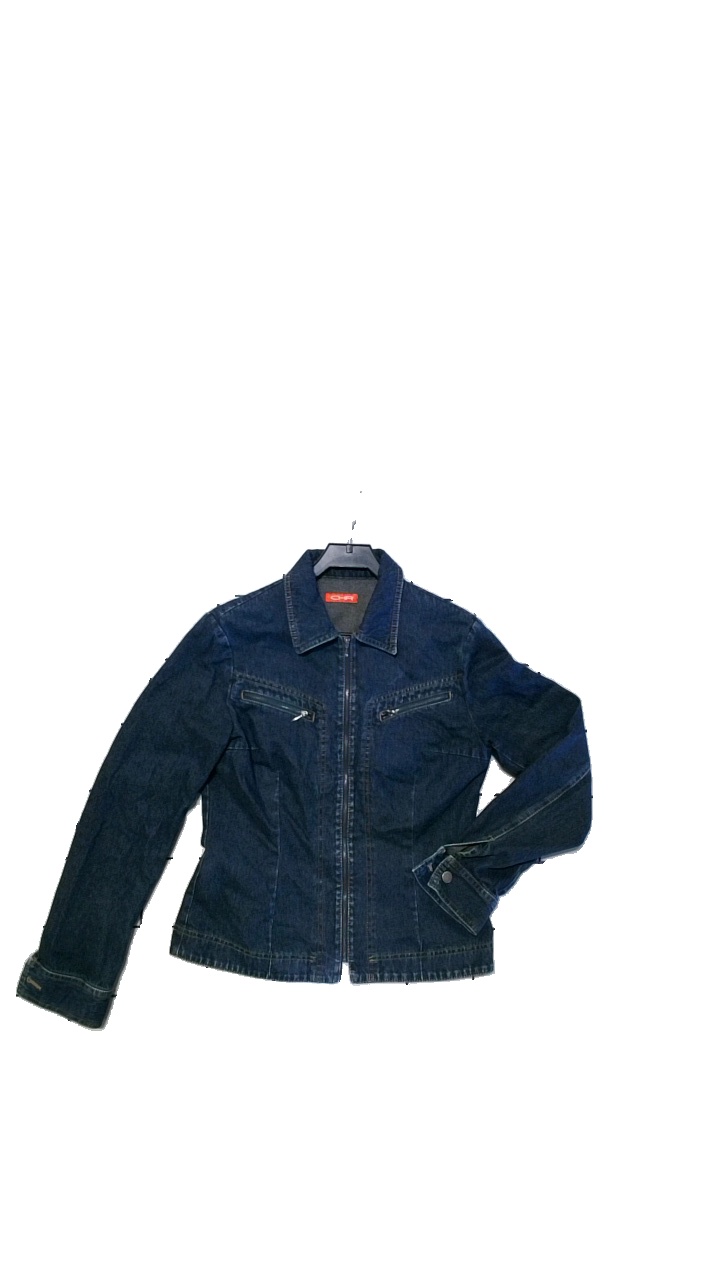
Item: Denim Jacket (Unisex)
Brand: Chr
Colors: Blue
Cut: Regular
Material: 100%Bomull
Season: All
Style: Denim
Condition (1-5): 1
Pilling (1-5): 1
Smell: Minor
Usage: Reuse
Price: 250-400